Selby–Goole line

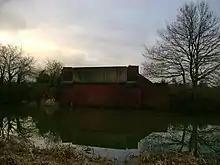
Dismantled bridge across Selby Canal

The Selby–Goole line was a standard gauge branch line connecting Selby and Goole, built in 1910 by the North Eastern Railway. The line closed in the 1960s as part of the Beeching cuts.